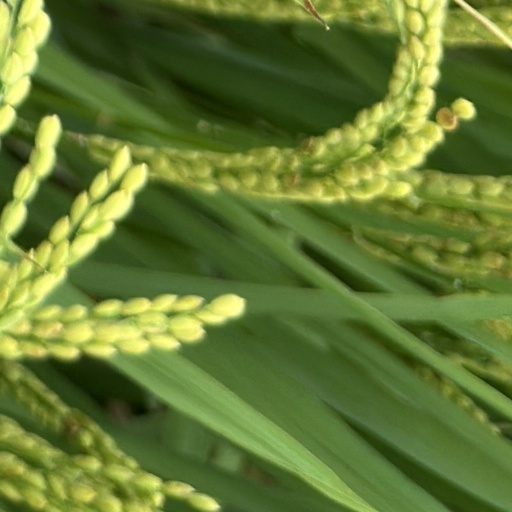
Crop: rice